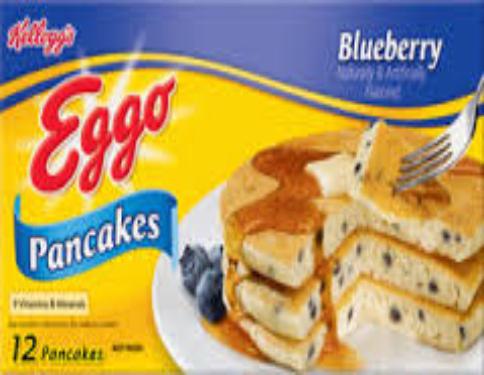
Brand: Eggo
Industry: Food